Aliger gigas

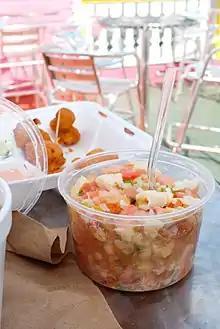
Conch salad and conch fritters

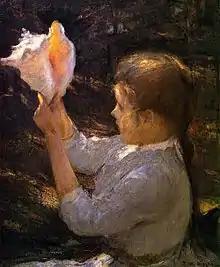
Shell of this species featured in a 1902 painting by Frank Weston Benson

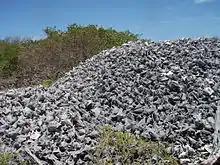
On the island of Anegada, British Virgin Islands, a heap consists of thousands of empty queen conch shells, discarded after their flesh was taken for human consumption.

"Aliger gigas" is native to the tropical Western Atlantic coasts of North and Central America in the greater Caribbean tropical zone. Although the species undoubtedly occurs in other places, this species has been recorded within the scientific literature as occurring, in: Aruba (Netherlands Antilles); Barbados; the Bahamas; Belize; Bermuda; North and northeastern regions of Brazil (though this is contested); Old Providence Island in Colombia; Costa Rica; Haiti; the Dominican Republic; Panama; Swan Islands in Honduras; Jamaica; Martinique; Alacran Reef, Campeche, Cayos Arcas and Quintana Roo, in Mexico; Puerto Rico; Saint Barthélemy; Mustique and Grenada in the Grenadines; Pinar del Río, North Havana Province, North Matanzas, Villa Clara, Cienfuegos, Holguín, Santiago de Cuba and Guantánamo, in Cuba and in the Turks and Caicos Islands; South Carolina, Florida, with the Florida Keys and Flower Garden Banks National Marine Sanctuary, in the United States; Carabobo, Falcon, Gulf of Venezuela, Los Roques archipelago, Los Testigos Islands and Sucre in Venezuela; all islands of the United States Virgin Islands.